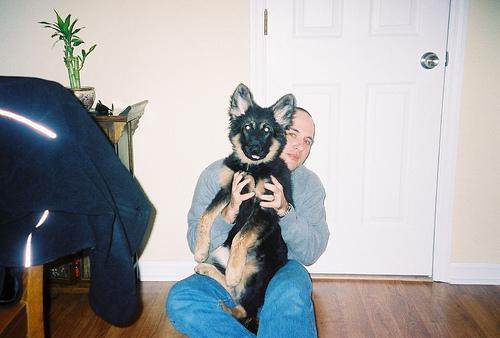
German_shepherd